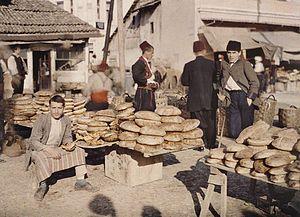
Albert Kahn, né Abraham Kahn à Marmoutier en Alsace le 3 mars 1860 et mort à Boulogne-Billancourt le 14 novembre 1940, est un banquier et philanthrope français. Il a rassemblé un important fonds iconographique intitulé Archives de la Planète, collection constituée d'autochromes la plus importante au monde, et de films en noir et blanc, fonds conservé au musée départemental Albert-Kahn.